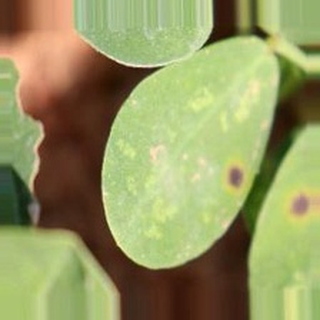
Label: groundnut_early_leaf_spot